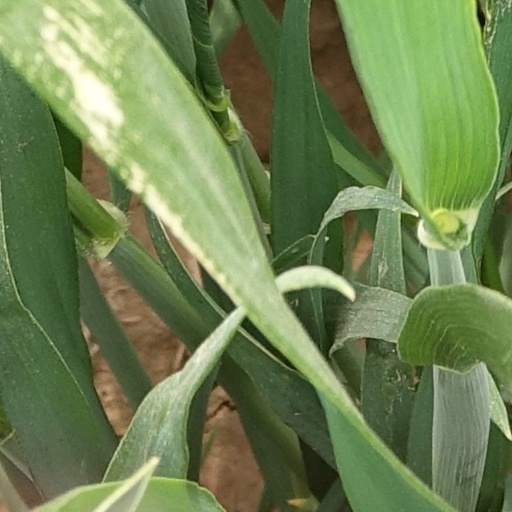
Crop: wheat